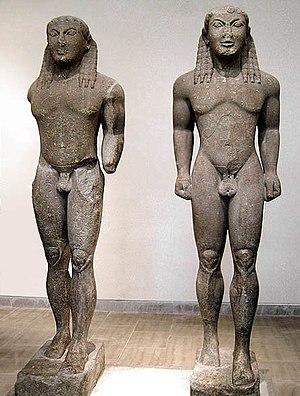
Le nu est un motif constant dans la Grèce antique pour les sculpteurs et les peintres. Les céramiques peintes présentent des multitudes de corps nus. Ce motif occupe donc une part importante des représentations figuratives qui nous sont parvenues de cette époque, essentiellement dans les peintures sur céramique et les sculptures. Son étude relève de l’histoire anthropologique, esthétique, sociale et religieuse du monde grec antique.